Statue of Yakushi Nyorai (Jingo-ji)

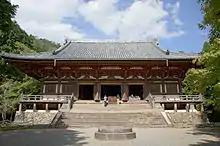
The Kondō, which holds the statue

The Jingo-ji temple was established in 823 by Wake no Kiyomaro, advisor to Emperor Kanmu, as the result of the merging of two temples, Jigan-ji and Takaosan-ji. As a result, there have been many debates about the provenance of the statue and which temple it is originally from.